PIGS (economics)

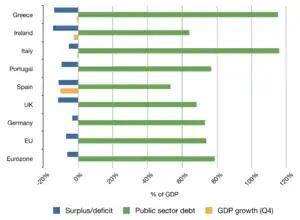
A graph showing the economic data from Greece, Ireland, Italy, Portugal, Spain, Great-Britain, Germany, the EU and the eurozone for 2009

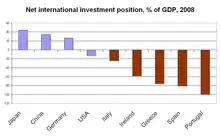
Net international investment position of PIIGS plus some other states

PIGS is a derogatory acronym that has been used to designate the economies of the Southern European countries of Portugal, Italy, Greece, and Spain. During the European debt crisis of 2009–14 the variant PIIGS, or GIPSI, was coined to include Ireland. At the time these five EU member states were struggling to refinance their government debt or to bail out over-indebted banks.